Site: brandenburg
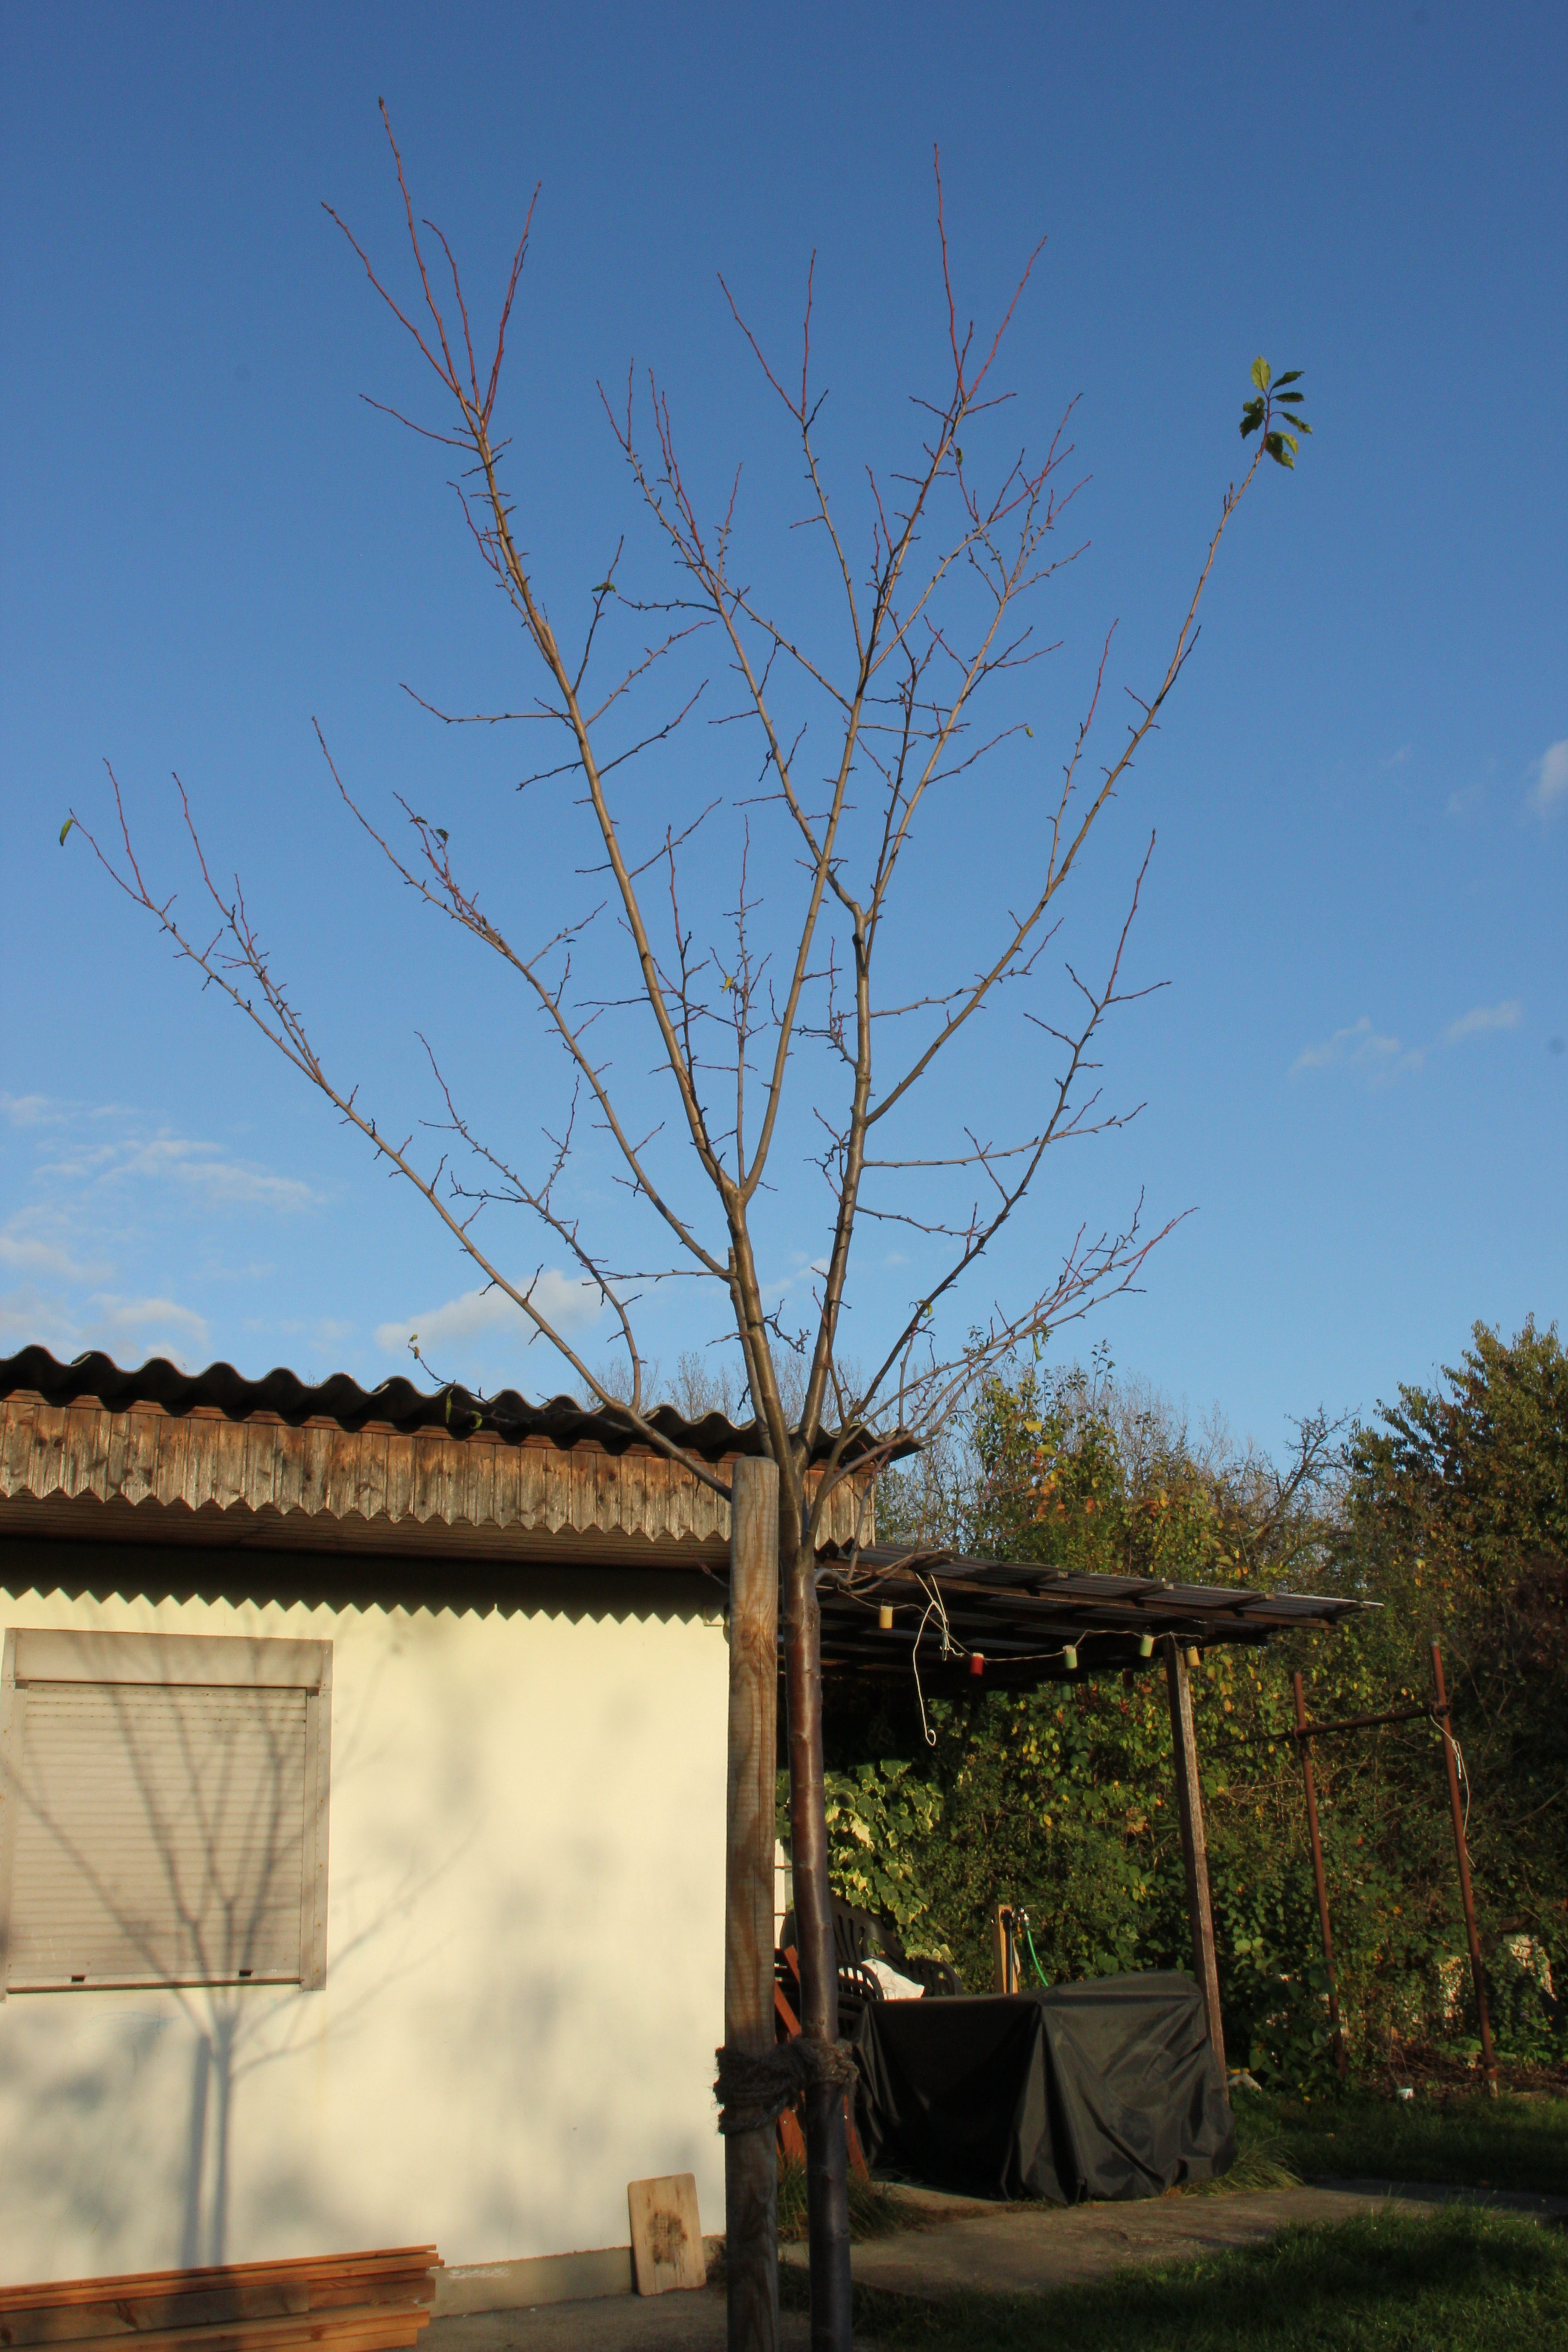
Growth stage (BBCH 91): Senescence, beginning of dormancy